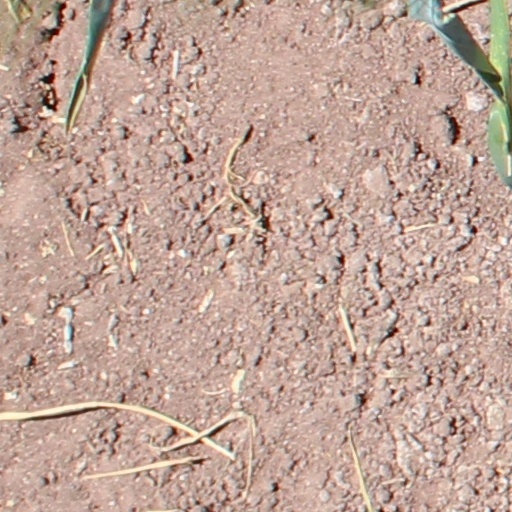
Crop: wheat